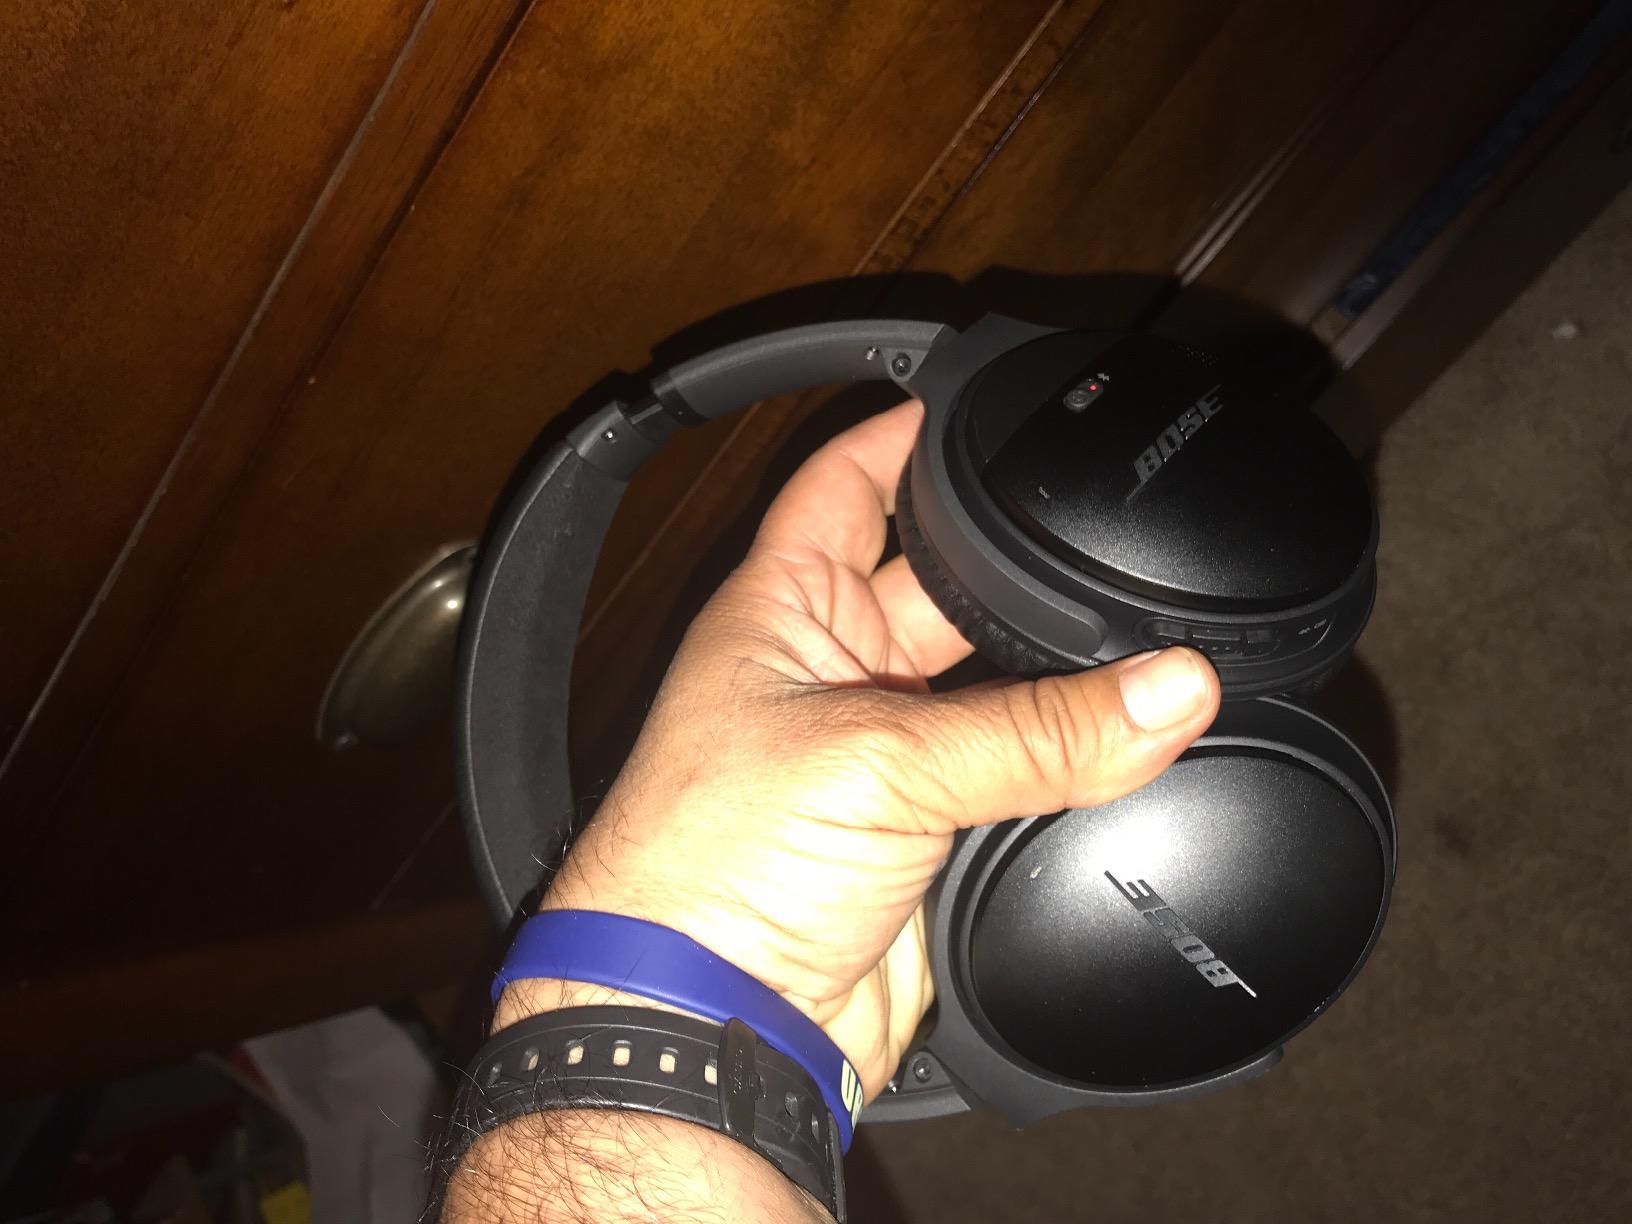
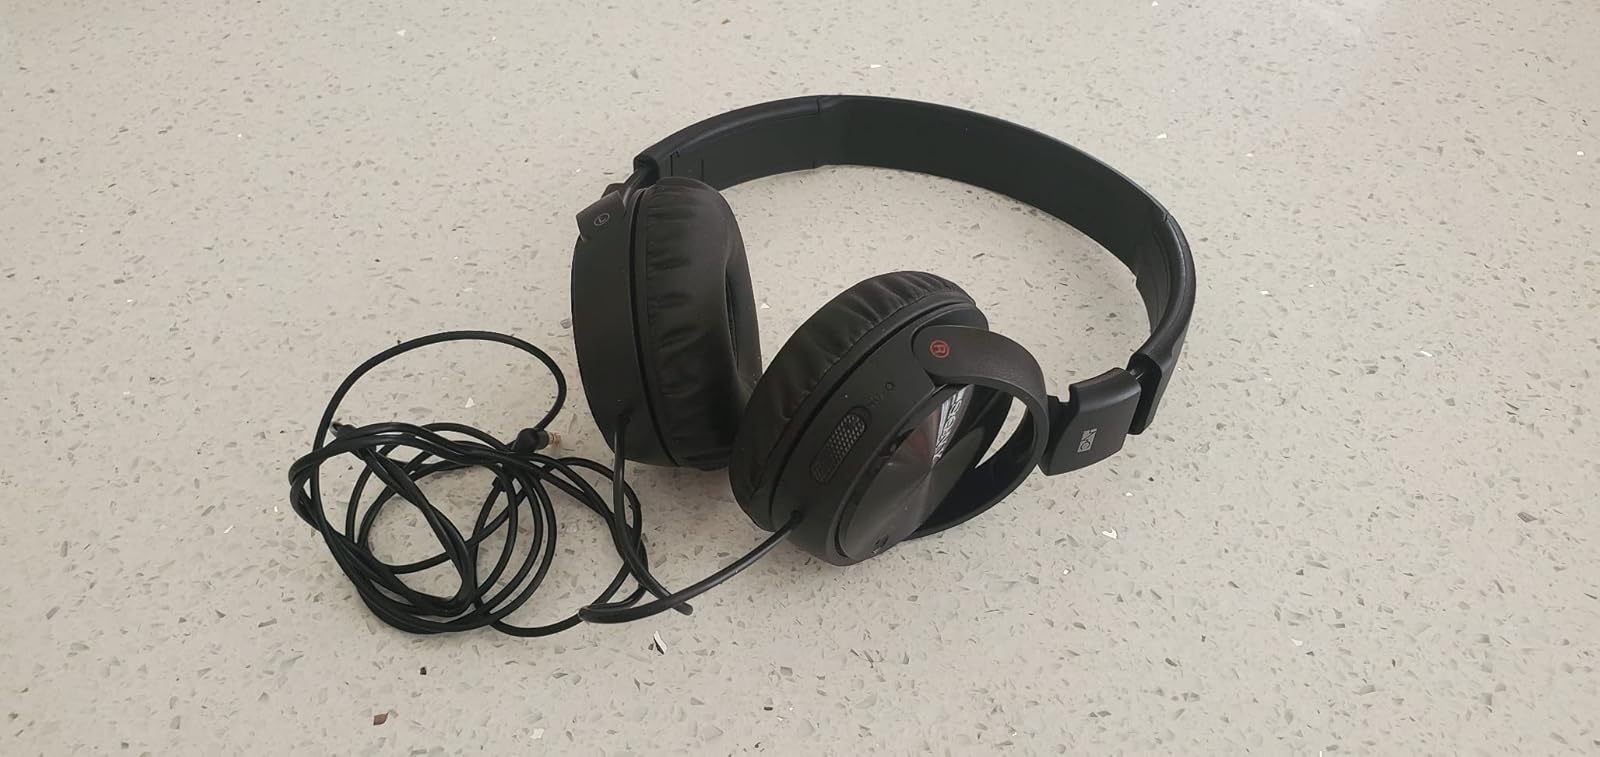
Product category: headphones
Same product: no